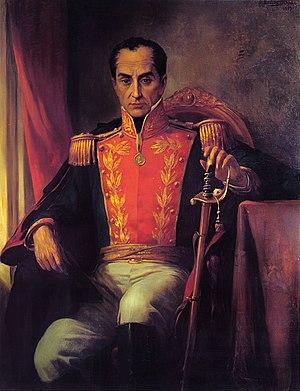
L'Alliance bolivarienne pour les peuples de notre Amérique - Traité de commerce des Peuples est une organisation politique, culturelle, sociale et économique pour promouvoir l'intégration des pays de l'Amérique latine et des Caraïbes. Elle est construite sur les principes de solidarité, de complémentarité, de justice et de coopération, et place l'être humain au centre de ses principes. L'ALBA assume des positions de défense des droits de la Terre-Mère et des droits de l'Homme ; pour le rétablissement de la paix et pour l'autodétermination des peuples. Elle se veut constructrice d'un nouvel ordre international multicentrique et pluripolaire. À ce titre, elle souhaite promouvoir et diffuser les coutumes, croyances et caractéristiques originelles et modernes des peuples membres de l'Alliance.